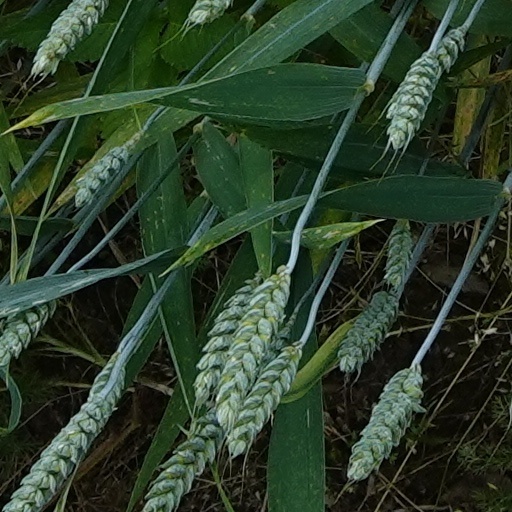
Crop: wheat